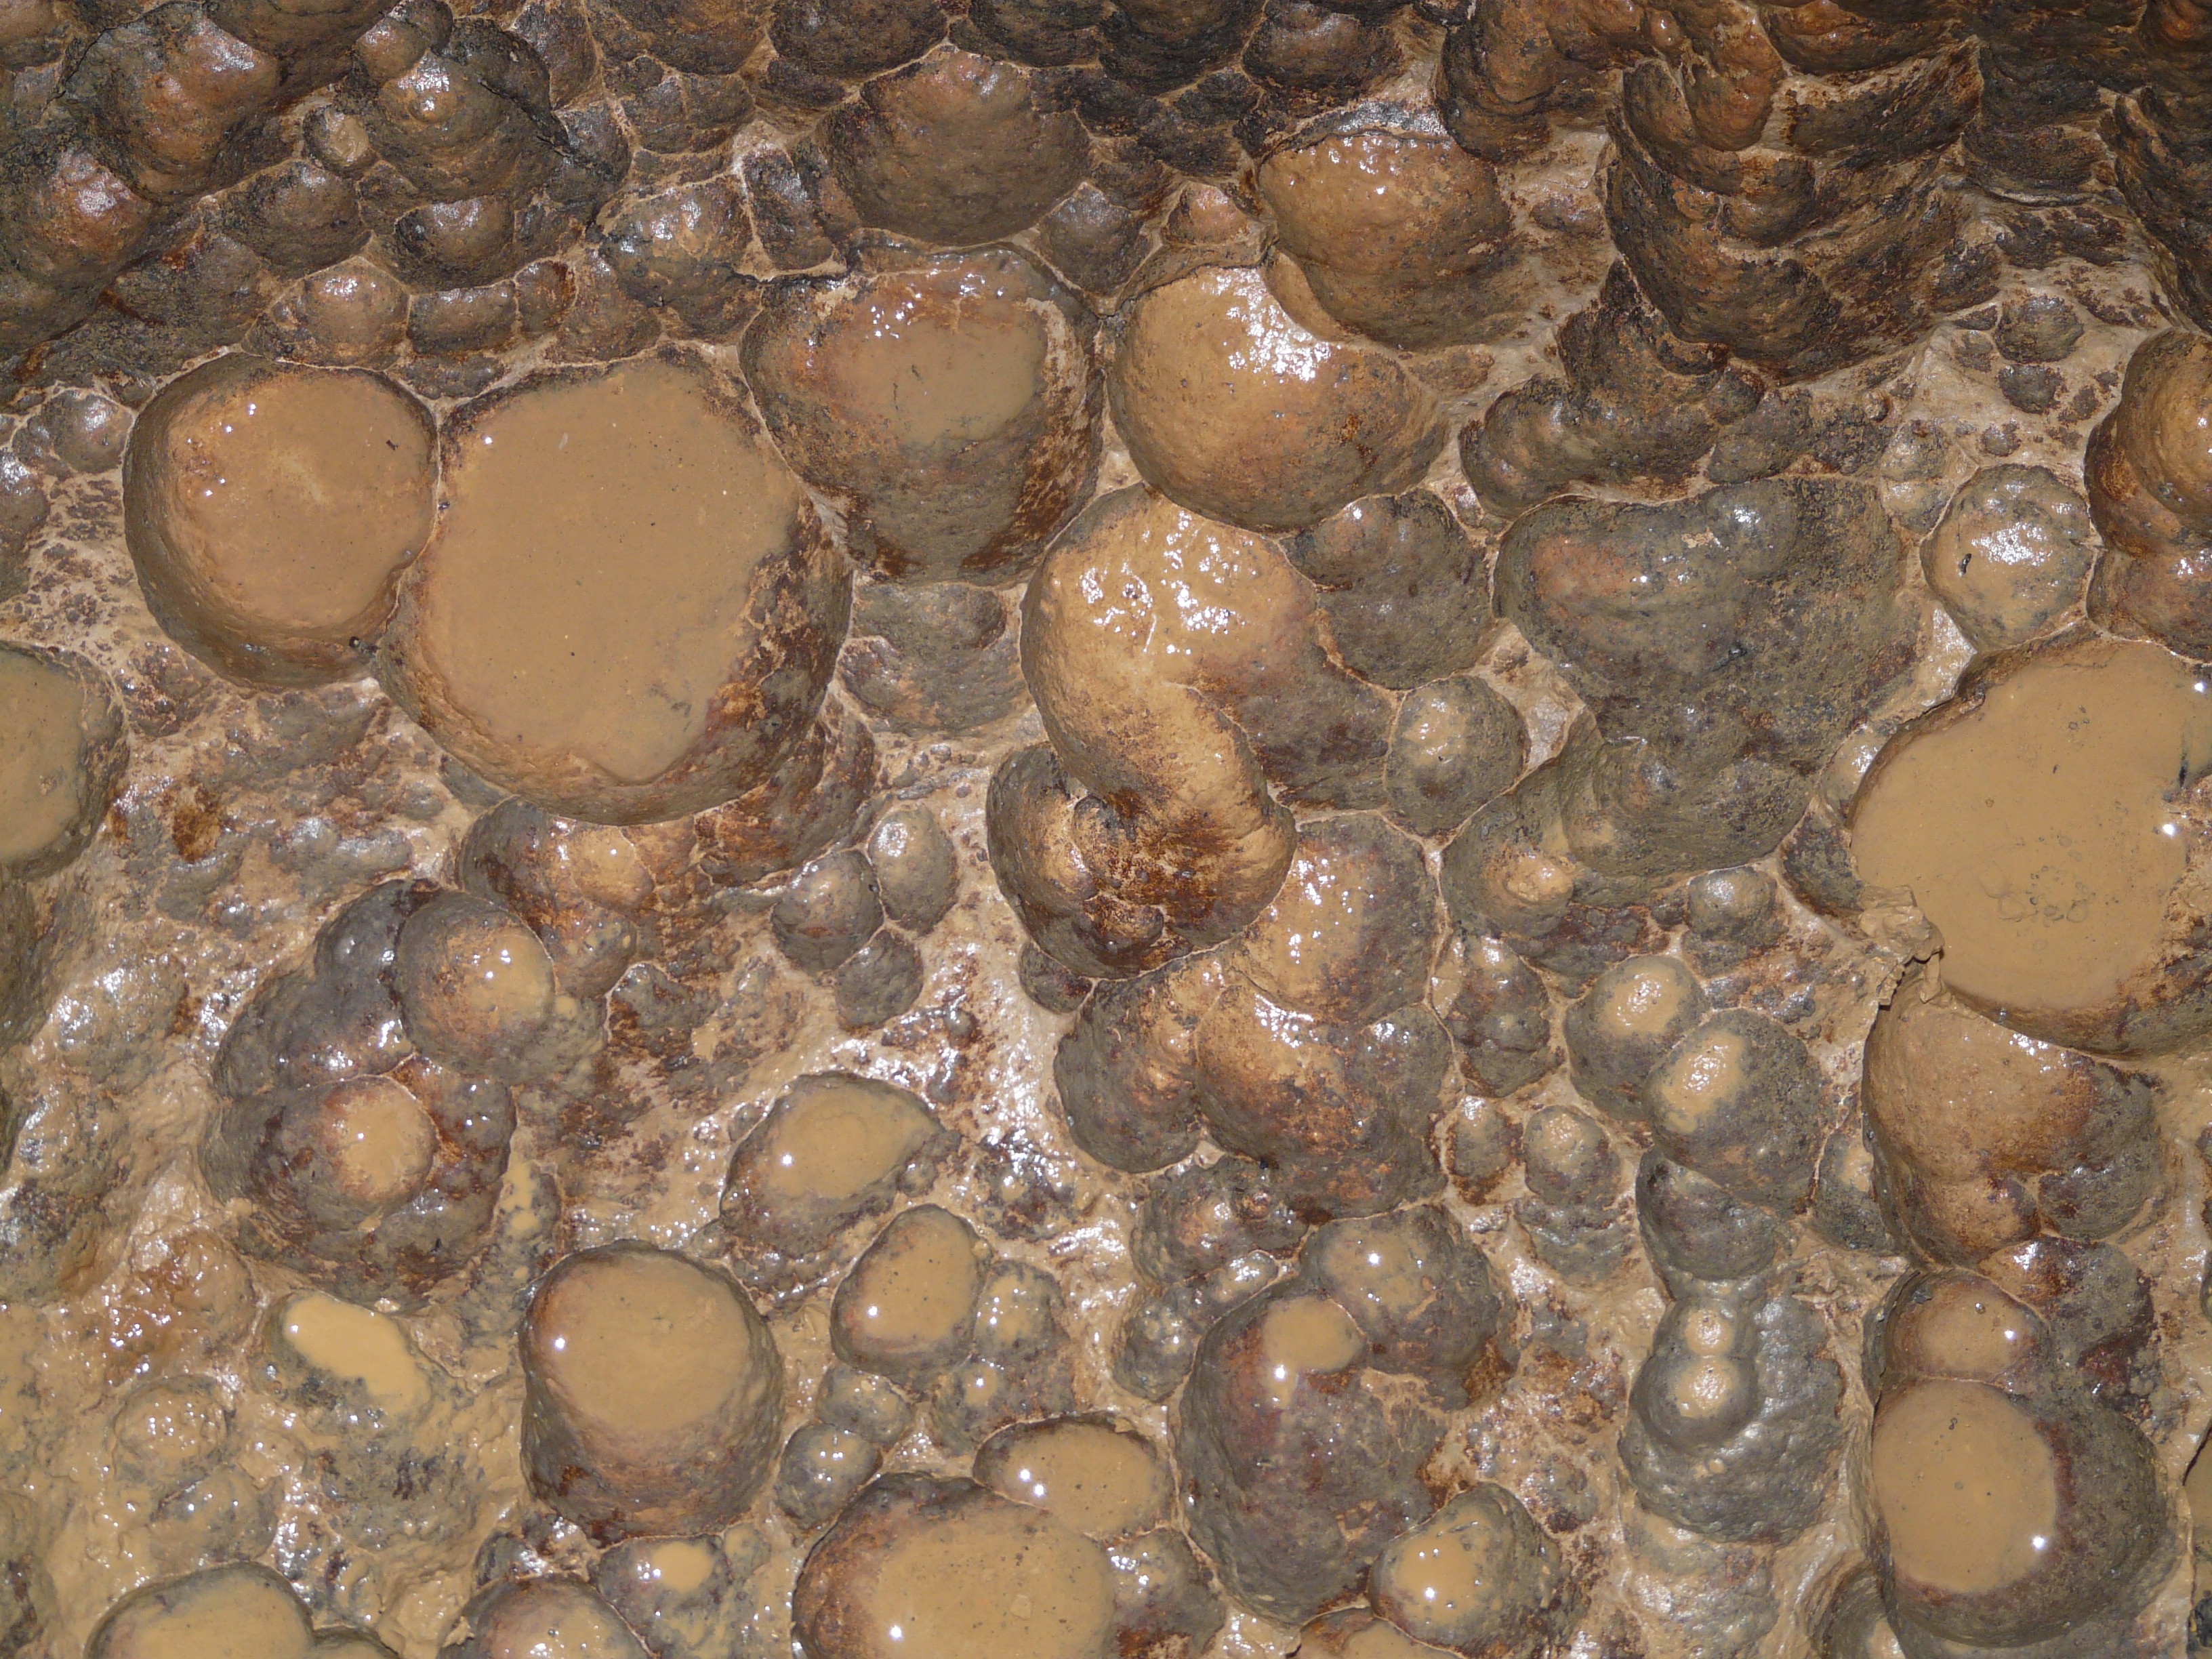
rock, wood, produce, erosion, invertebrate, auriculariales, sea snail, oyster mushroom, water cave, leaching, edible mushroom, shiitake, medicinal mushroom, auriculariaceae, river cave, caves floor